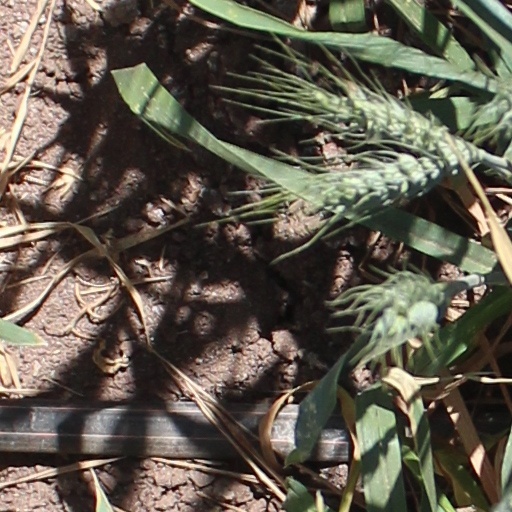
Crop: wheat